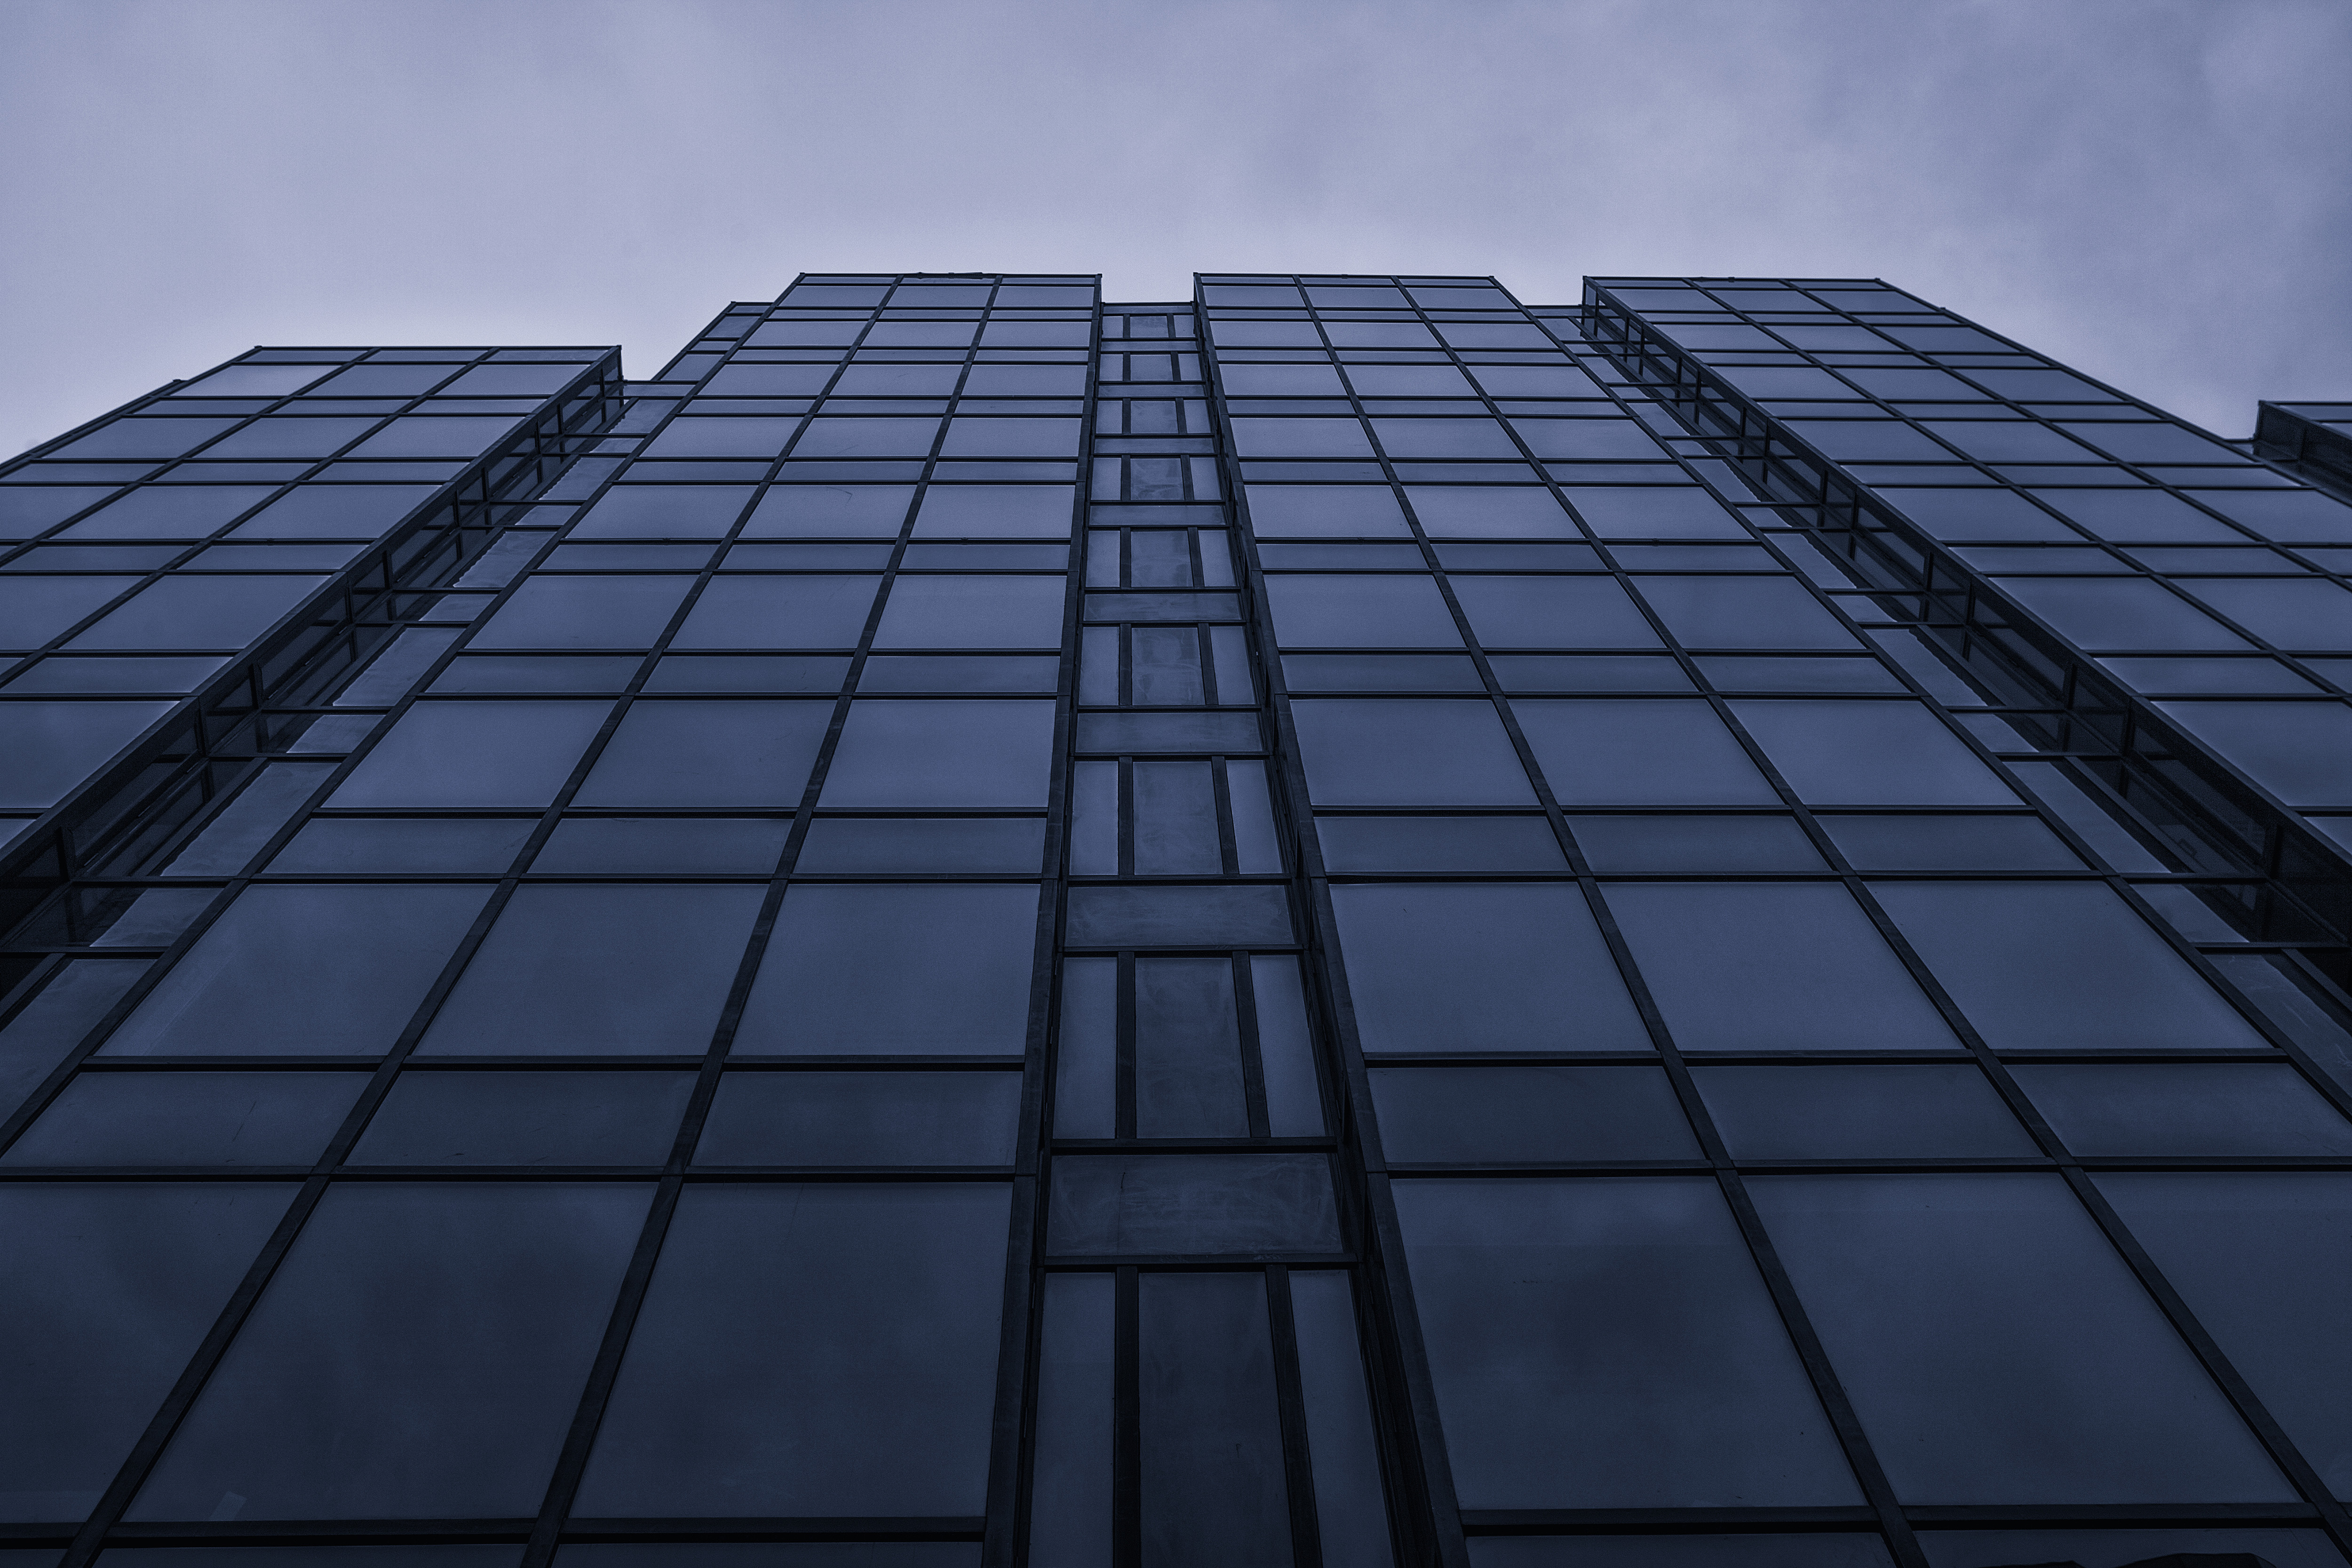
architecture, daytime, sky, skyscraper, commercial building, daylighting, symmetry, line, building, urban area, tower block, facade, city, glass, window, reflection, corporate headquarters, headquarters, brutalist architecture, rectangle, metal